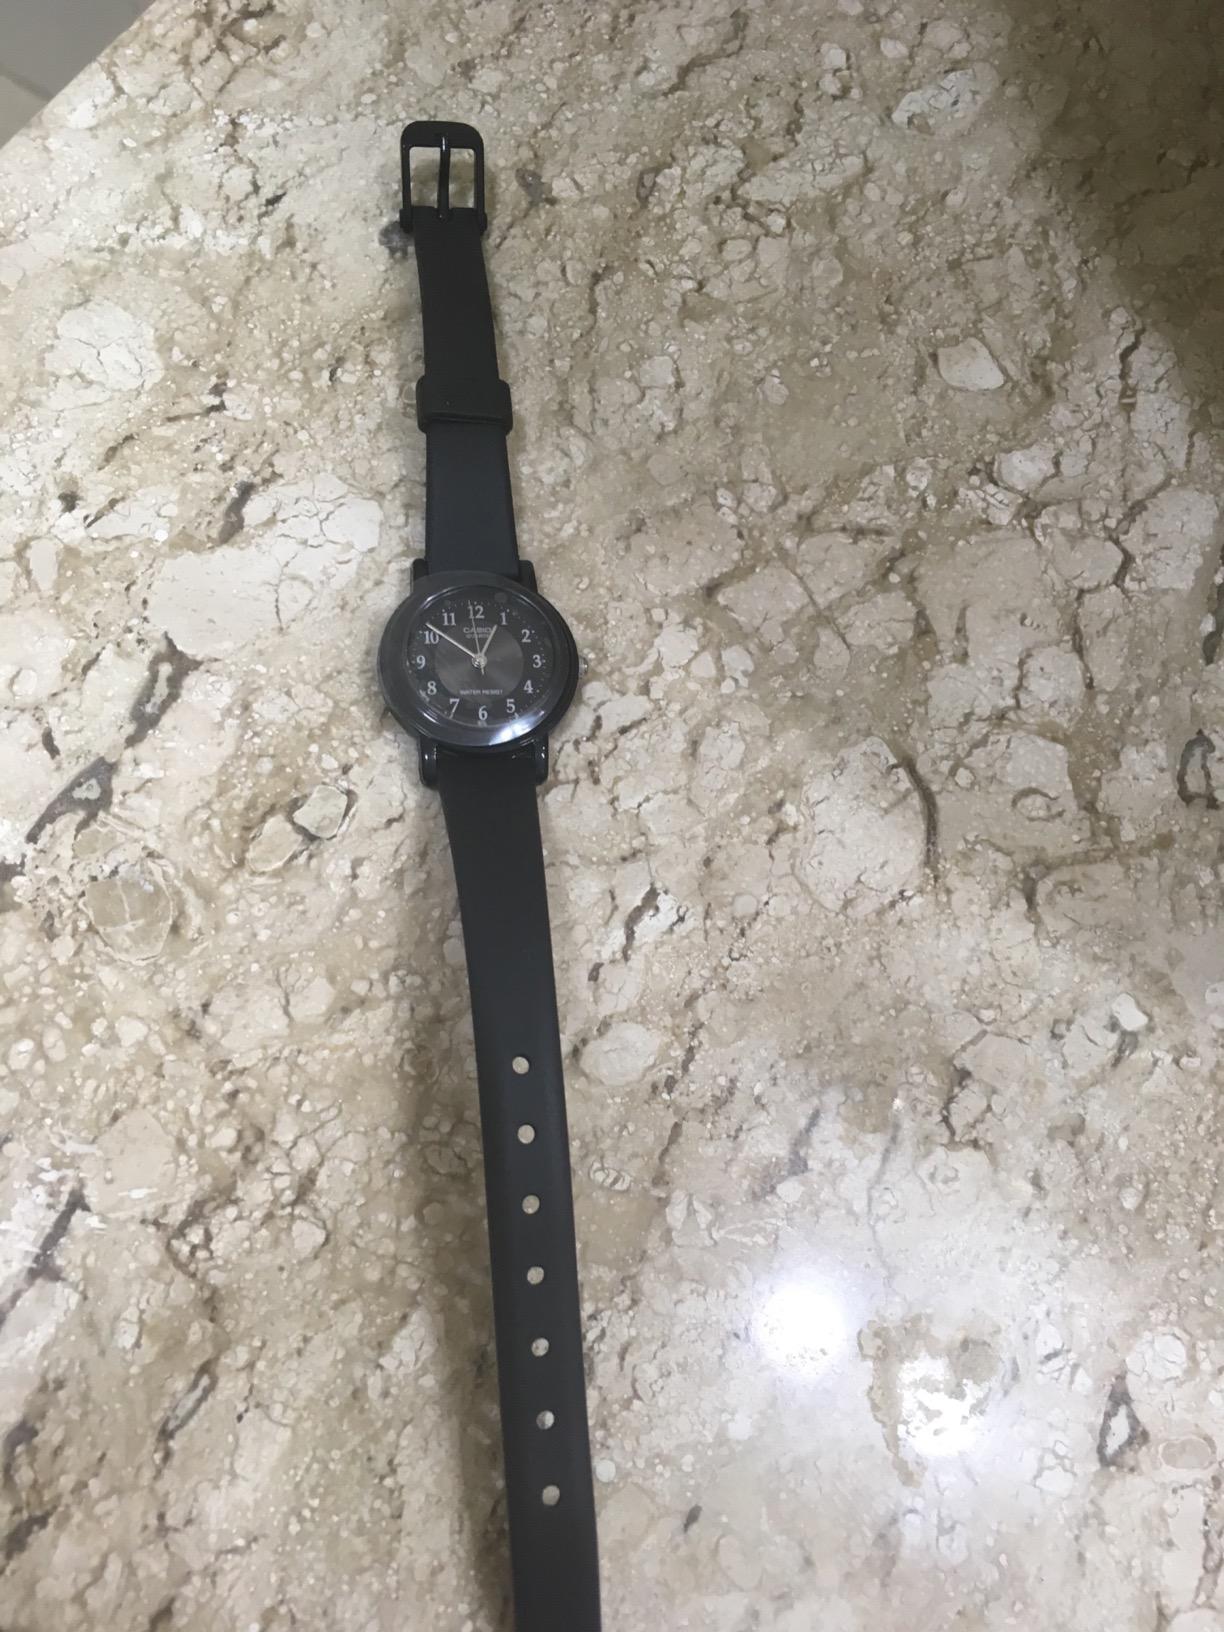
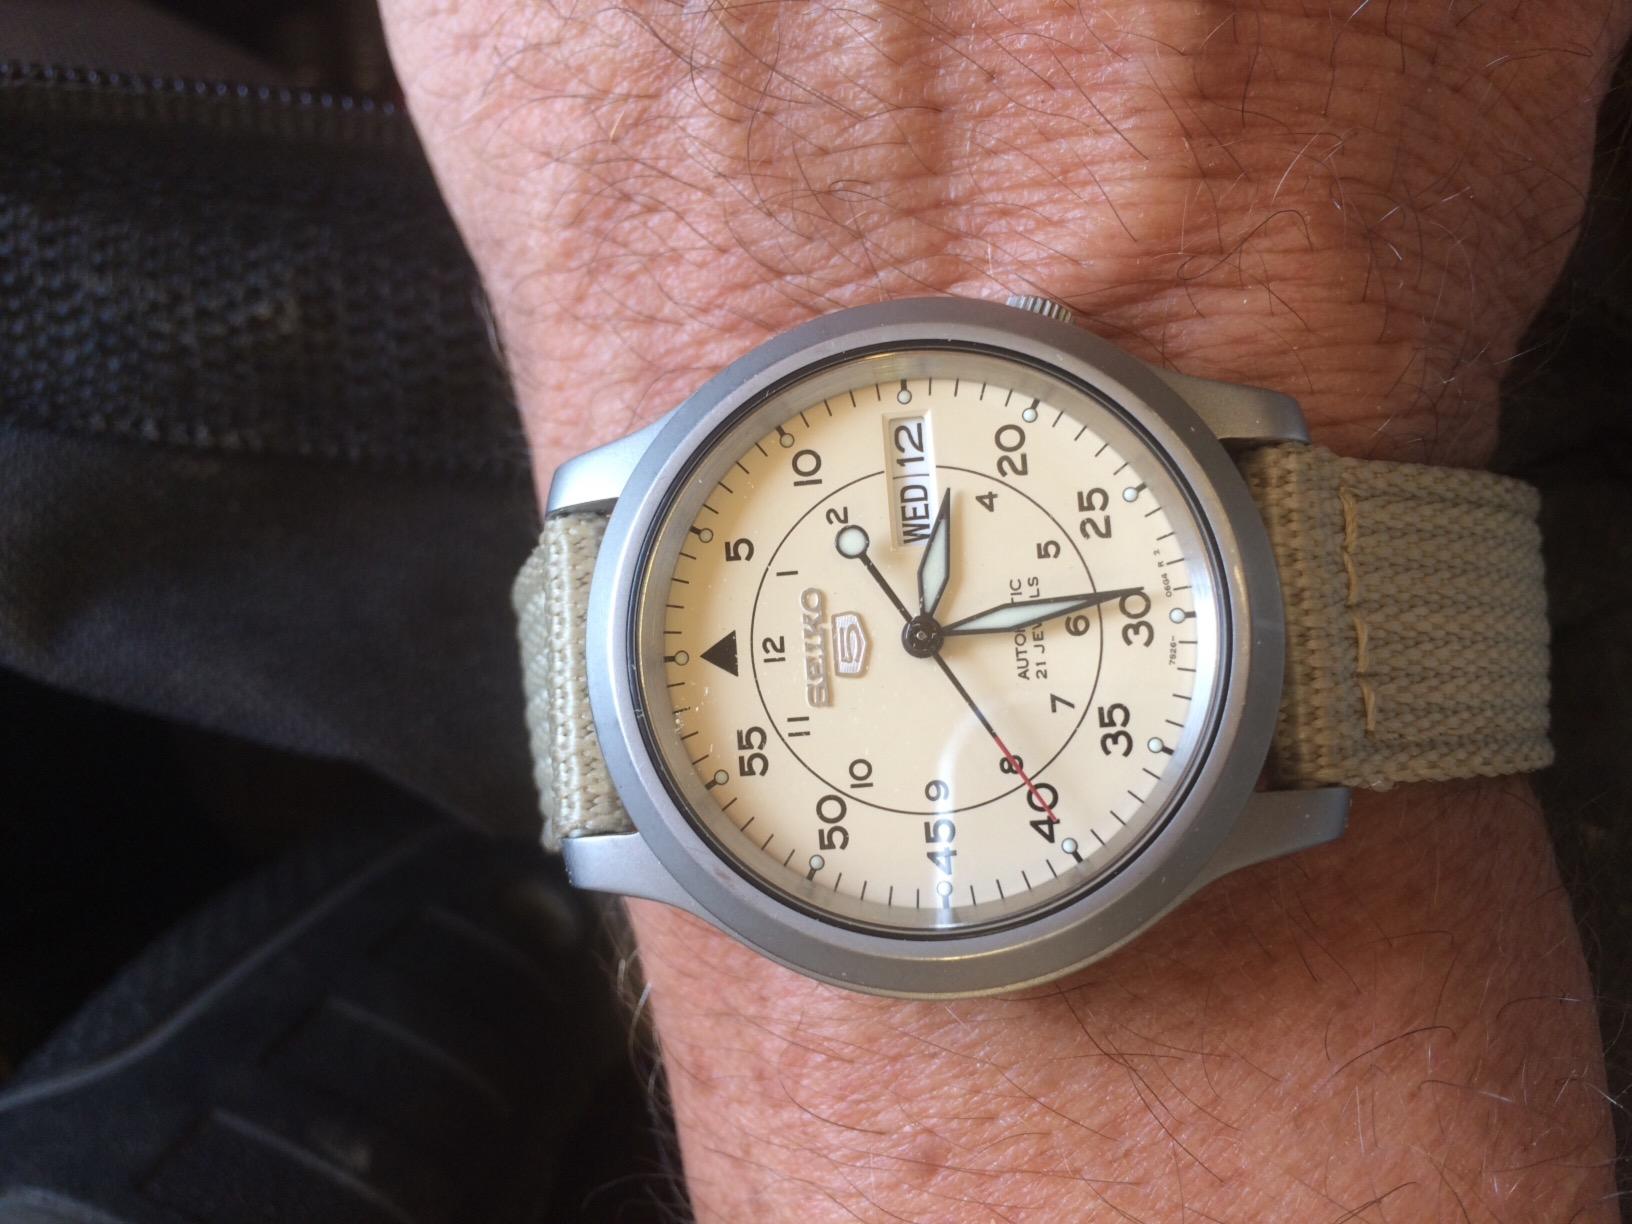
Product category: accessories_watch
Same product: no